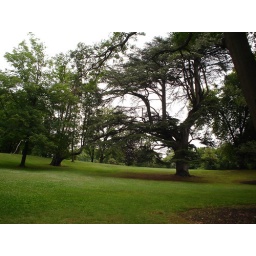
just in downtown we found this beautiful place, with very old trees, birds walking around, silent...